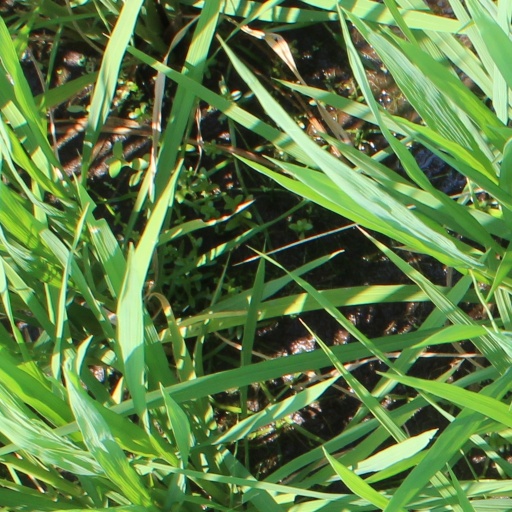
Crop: rice